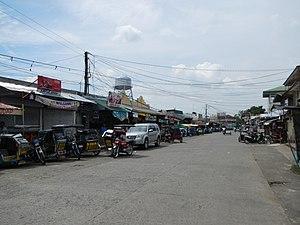
Peñaranda est une localité de la province de Nueva Ecija, aux Philippines. En 2015, elle compte 29 882 habitants.